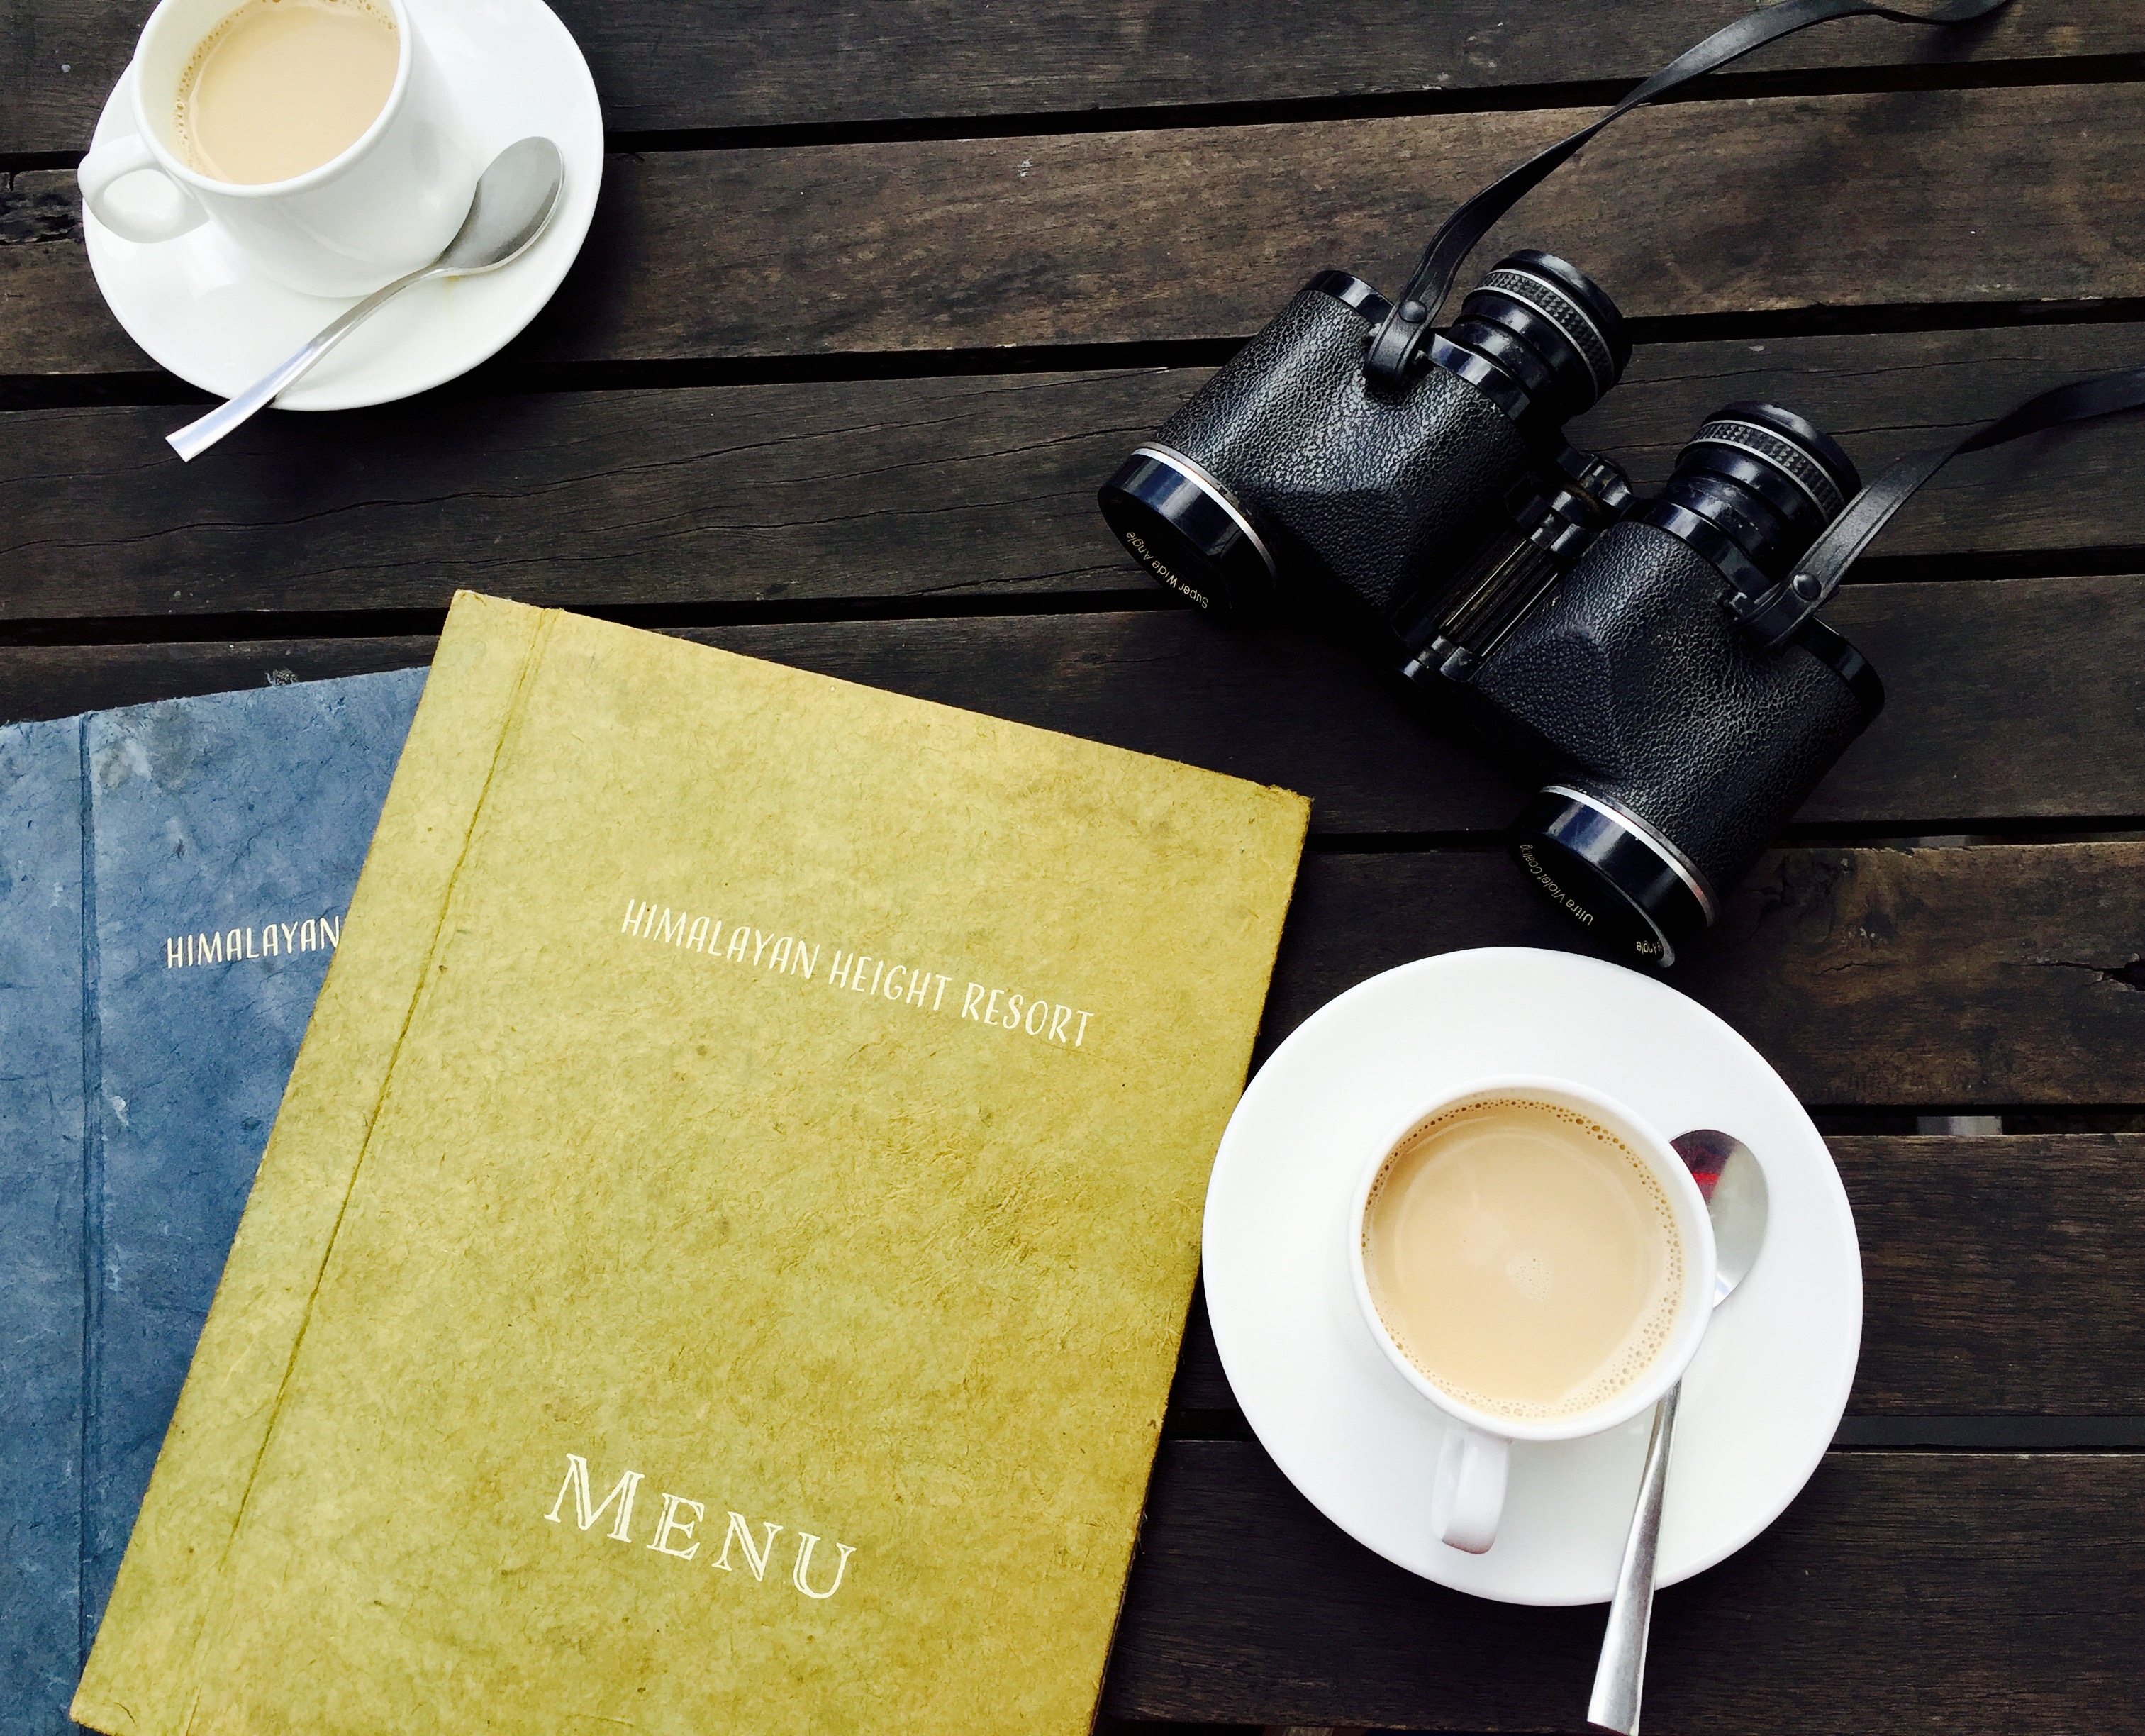
table, coffee, wood, tea, vacation, travel, cappuccino, drink, breakfast, material, tablecloth, wooden table, caffeine, textile, cups, hot, binoculars, teaspoons